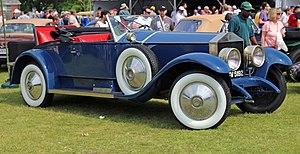
Les Lumières de la ville est une comédie dramatique américaine réalisée par Charles Chaplin, sortie le 30 janvier 1931.